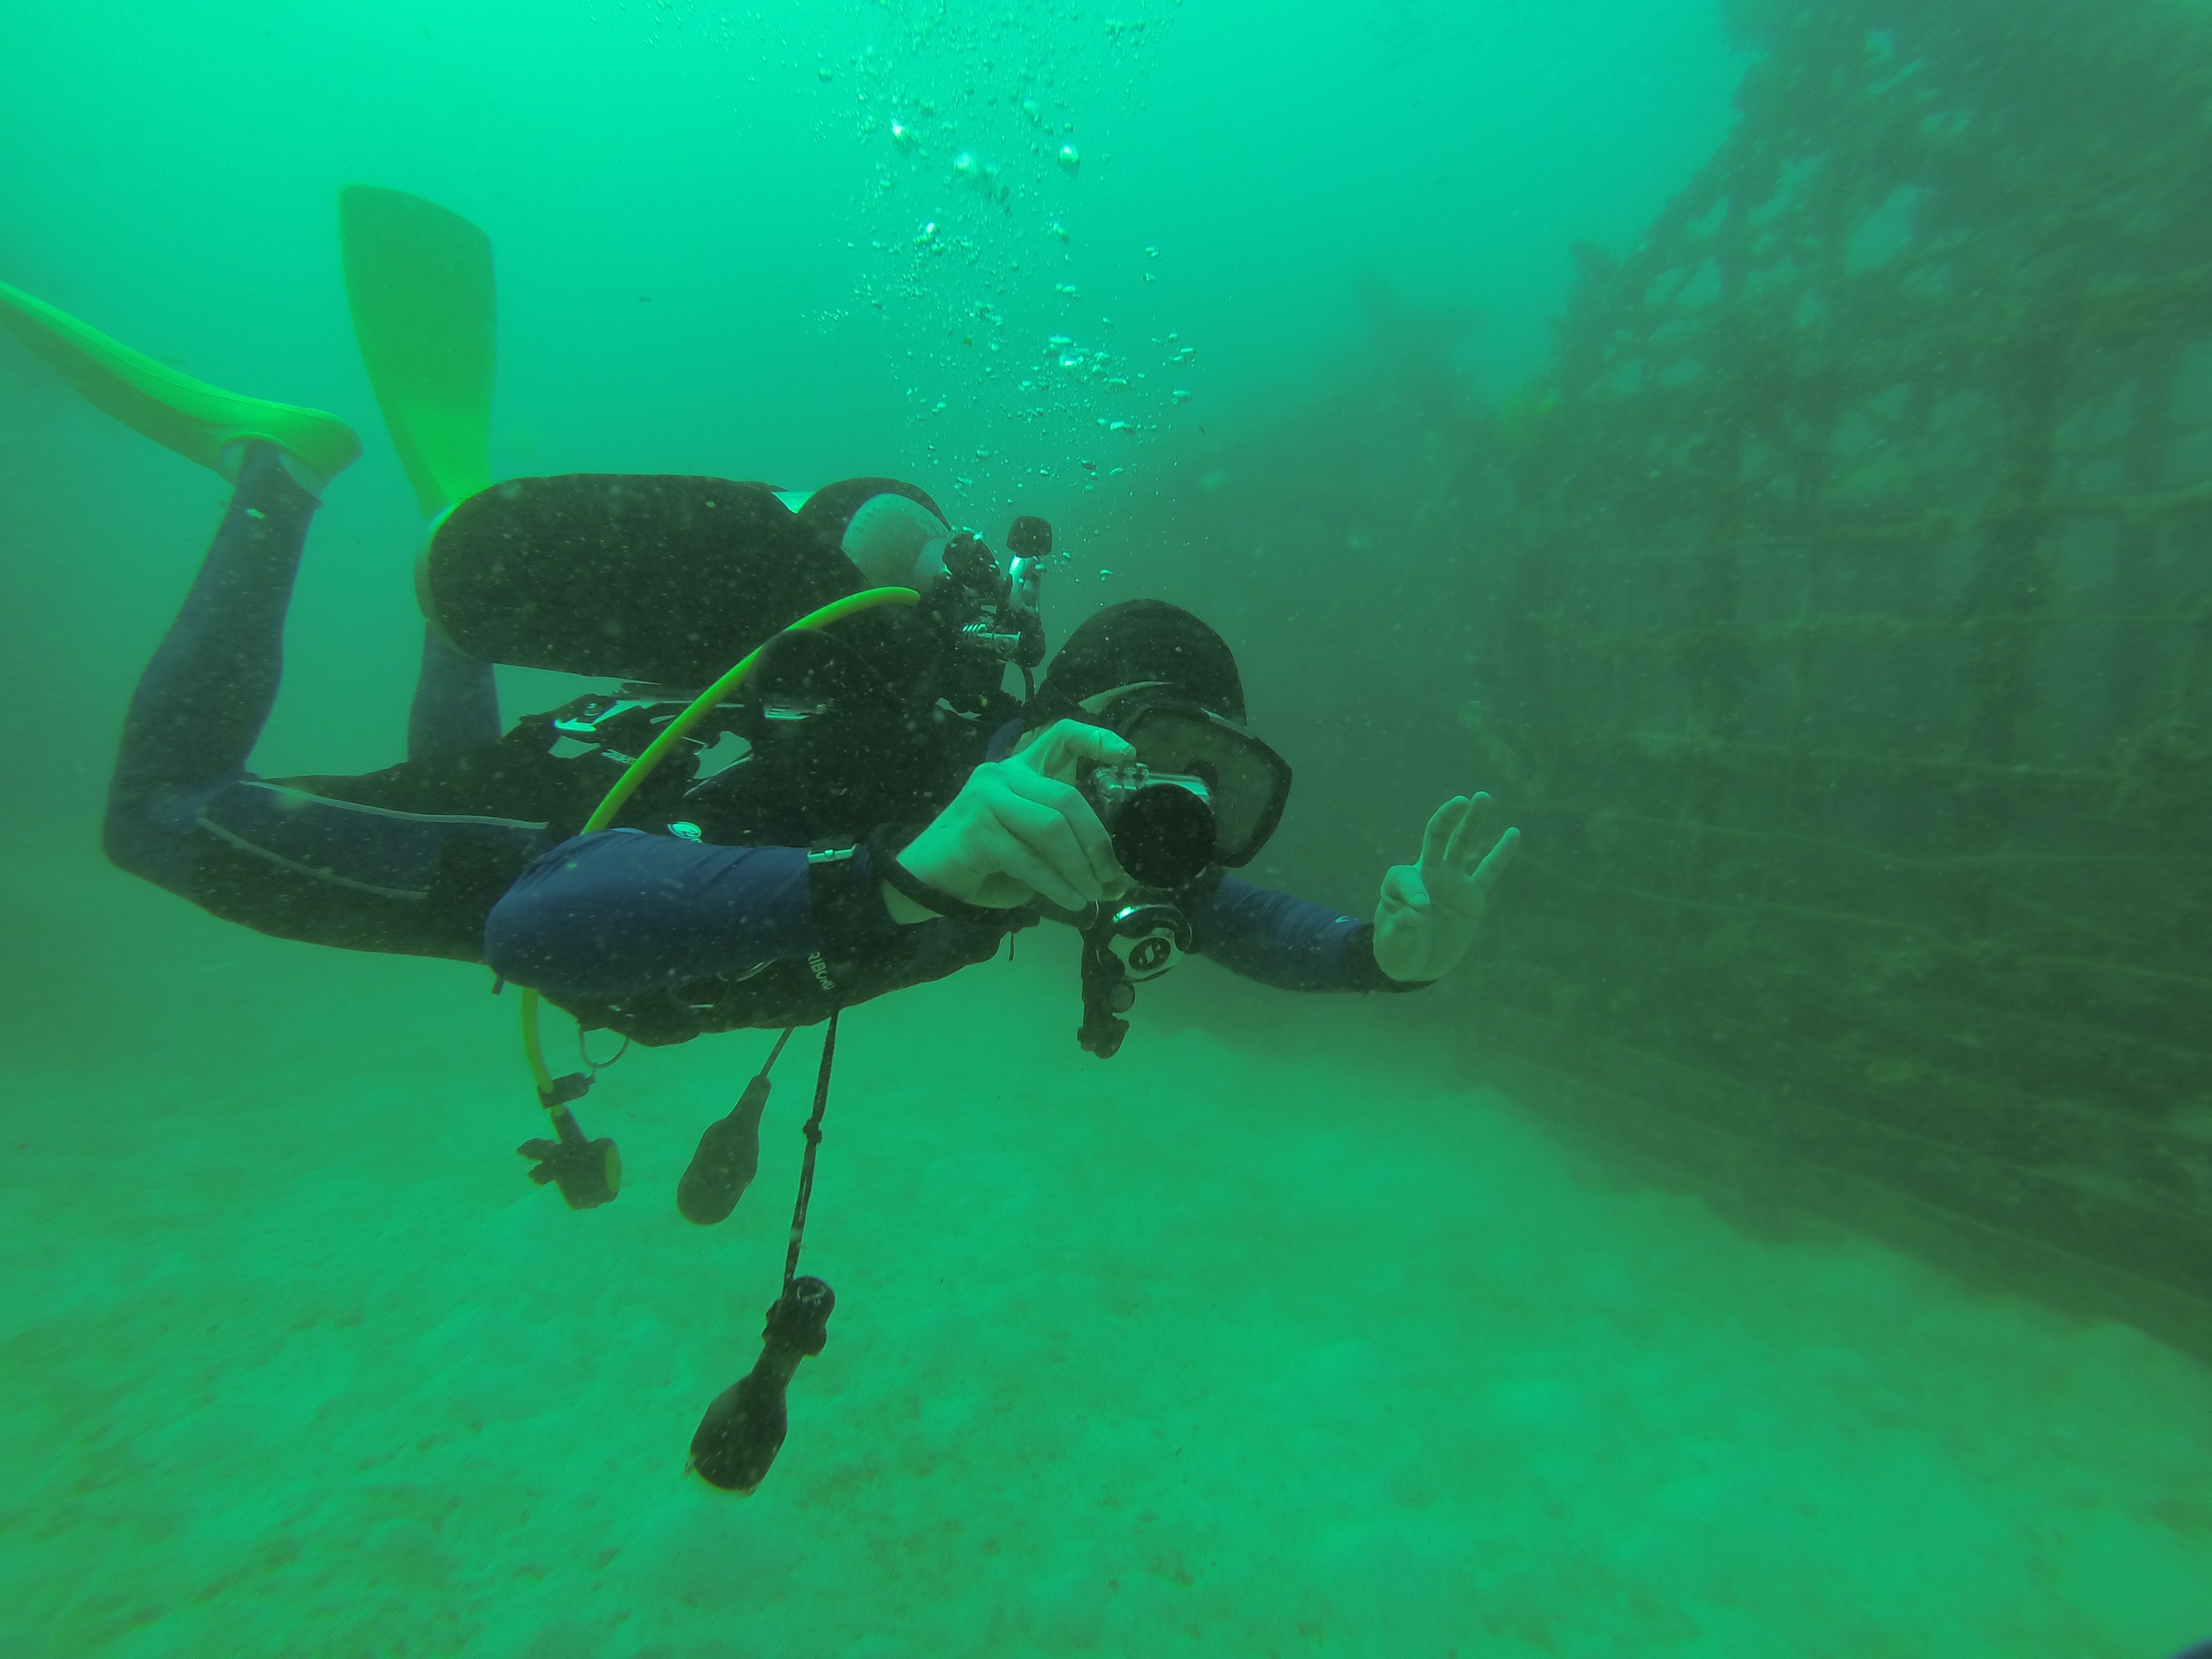
photo, recreation, diving, underwater, biology, freediving, sports, water sport, scuba diving, outdoor recreation, marine biology, underwater diving, divemaster, sipadan, tang shui tribe, pleasure plus